Wangcun station

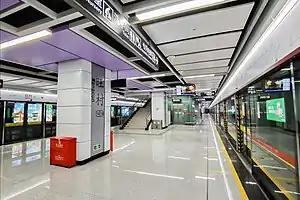
Platform

Wangcun station, is a station of Line 14 of the Guangzhou Metro. It started operations on 28 December 2017.